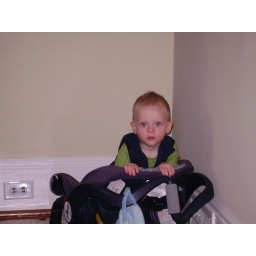
FX is now old enough to experience a nostalgic thrill from sitting in his infant car seat.